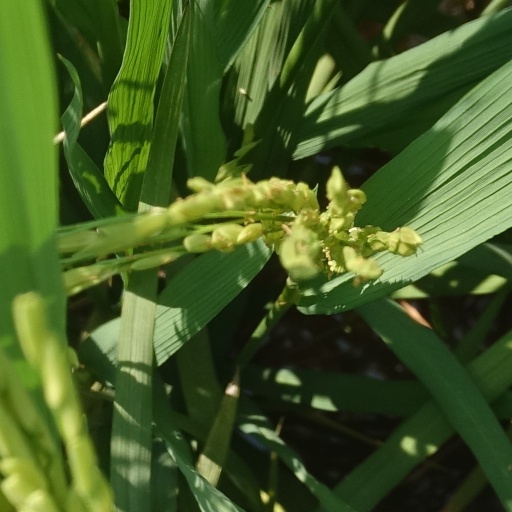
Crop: rice